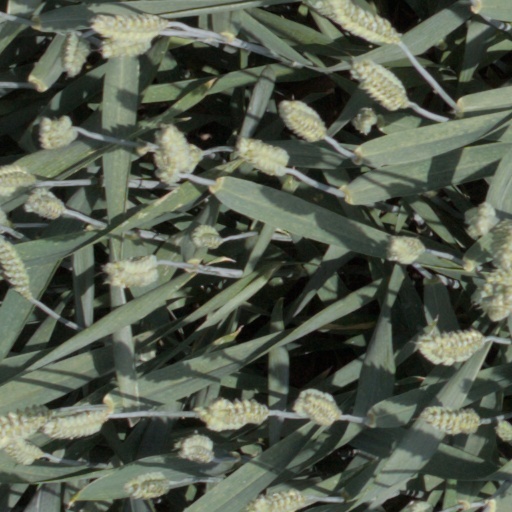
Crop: wheat